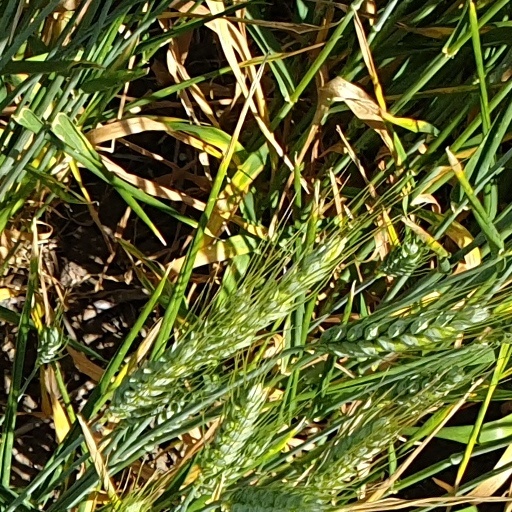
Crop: wheat